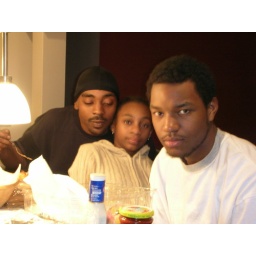
This is Part of the family,in all black is snake and the girl is Shay and the boy is Moe in all white!!